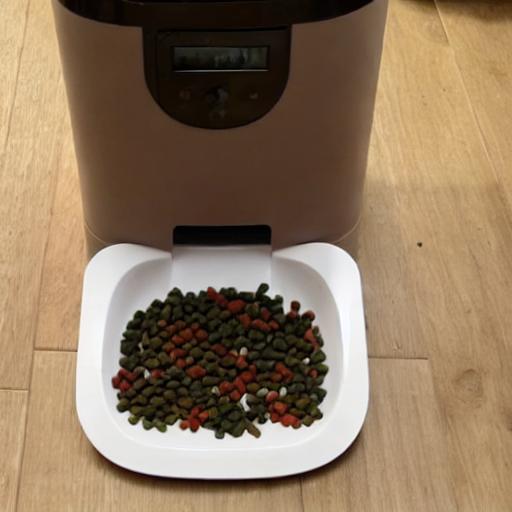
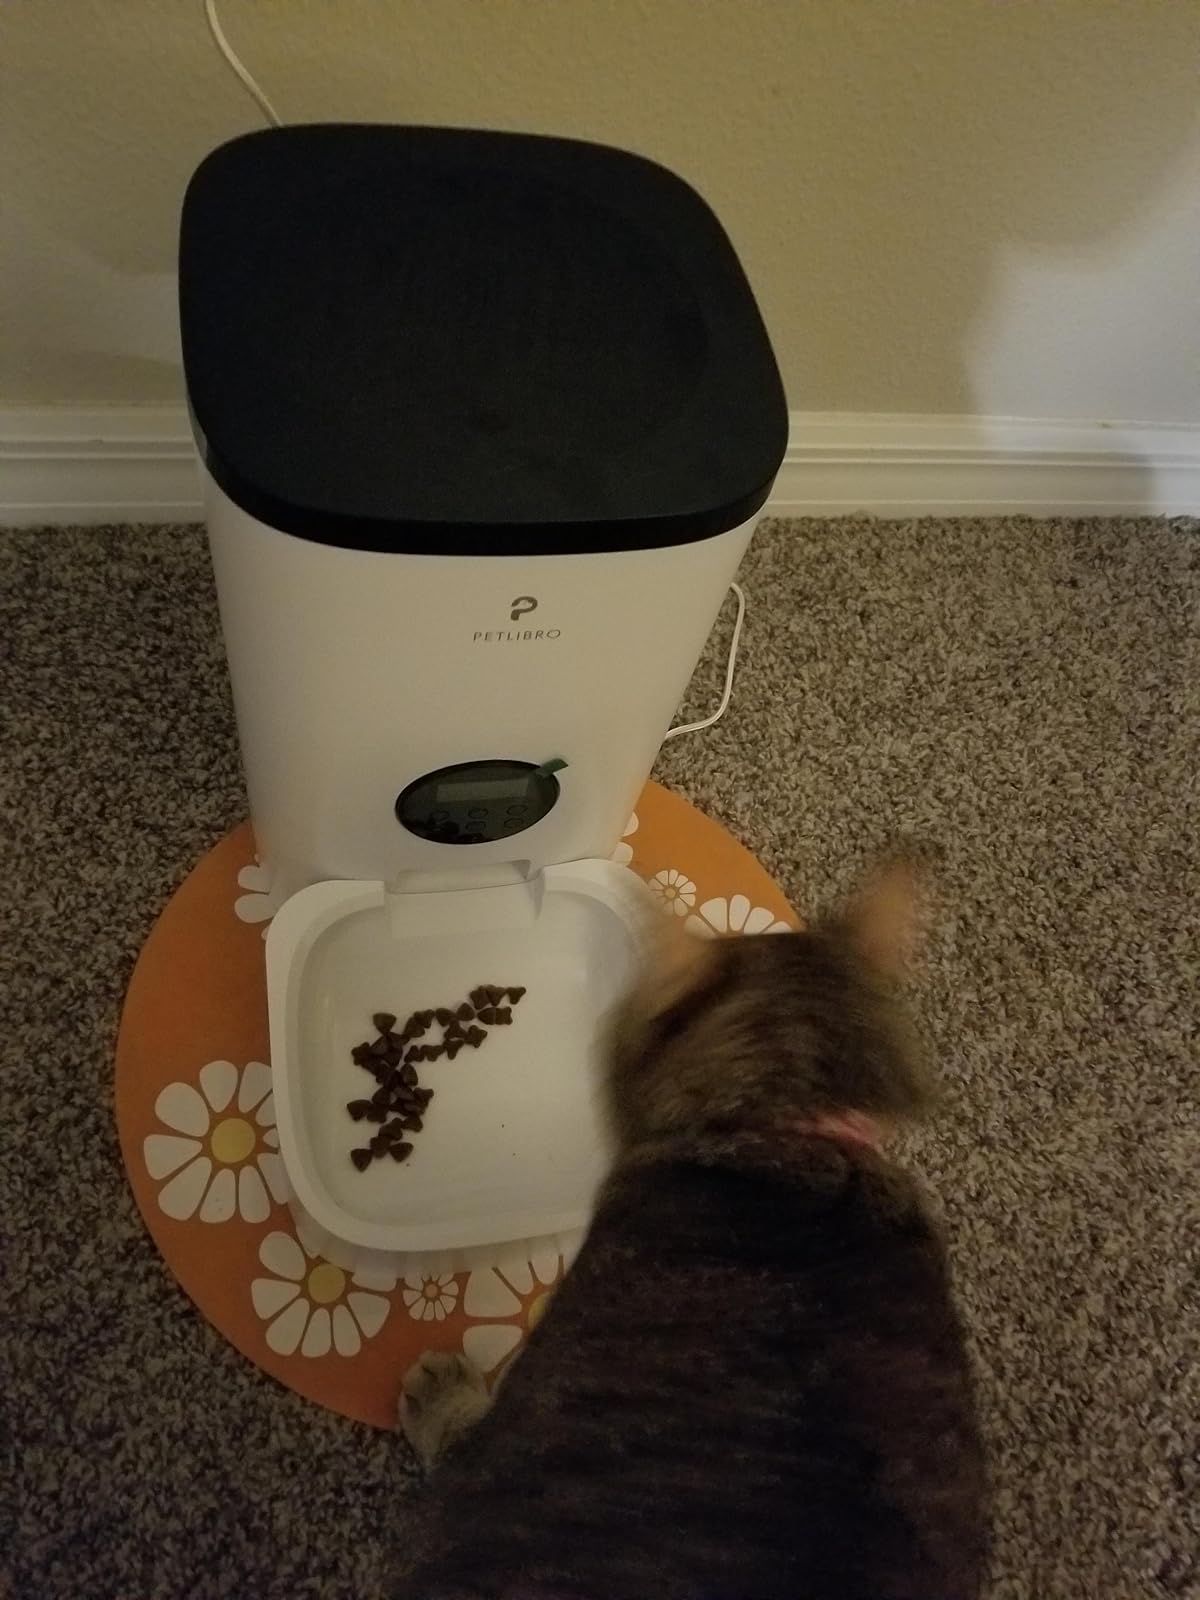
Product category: items_feeder
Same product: no